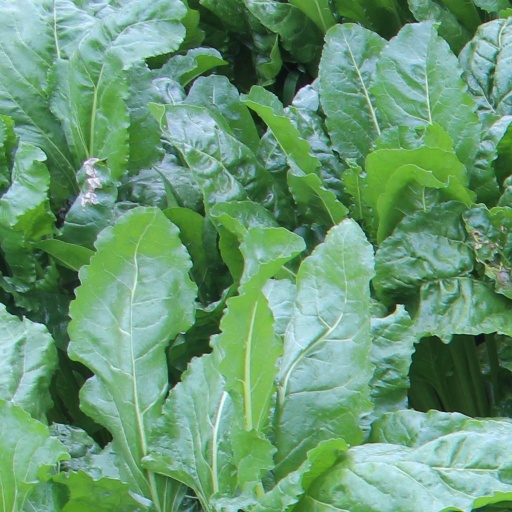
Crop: sugar beet